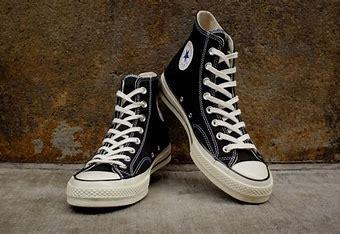
Brand: Converse
Model: Chuck Taylor All Star 1970S